Mickie Finn's (TV series)

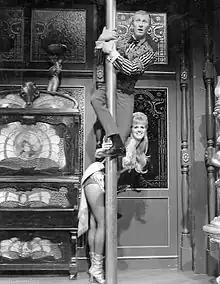
Fred and Mickie Finn, 1966.

Mickie Finn's was a summer replacement variety series for the failed NBC sitcom "Mona McCluskey", which had starred Juliet Prowse and Denny Miller on Thursday nights. The variety program was based on the San Diego nightclub of the same name.